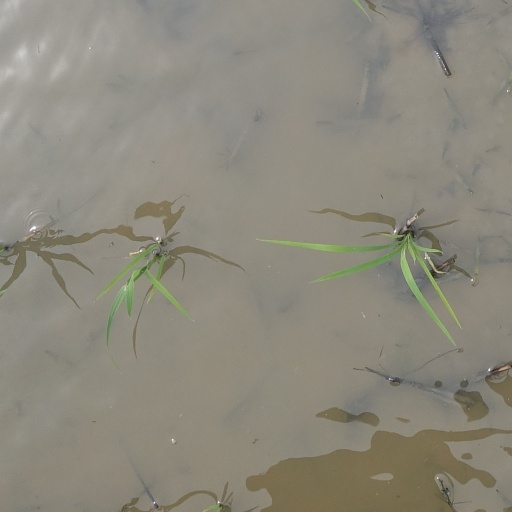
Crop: rice